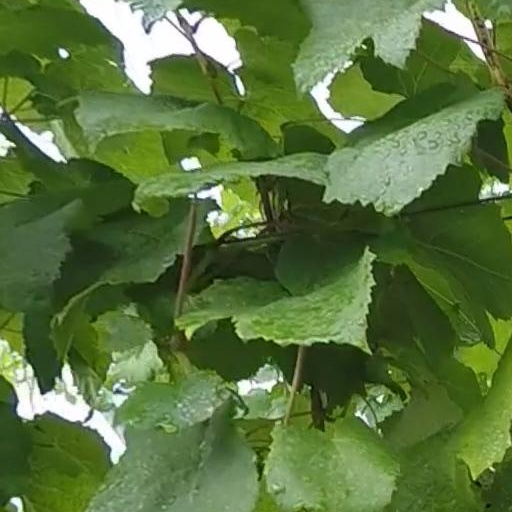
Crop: grape